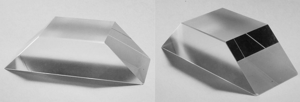
Un prisme de Dove est un type de prisme réflectif non dispersif du nom de son inventeur Heinrich Wilhelm Dove.